RNAS Longside

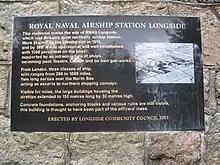
Memorial plaque

After the site was closed in 1920, the site was forested during the 1920s and when the trees were felled in the 1960s and 1970s it was discovered that some of the buildings still remained. The chimneys and entrance pillars were demolished in 1966 as the structures were thought to be unsafe.